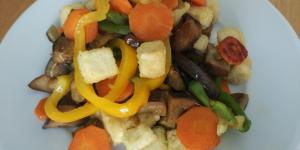
verduras salteadas con tofu